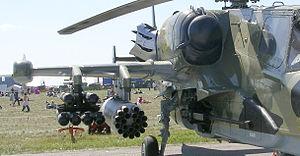
Le Kamov Ka-50 était un hélicoptère de combat antichar, conçu à la fin des années 1970 par Kamov en Union soviétique. Il était le seul à être monoplace, doté de rotors contrarotatifs et d'un siège éjectable. Il n'est jamais entré en service opérationnel, mais sa version biplace Ka-52 est entrée en production en série dans les années 2010 et est désormais en service actif en Russie.